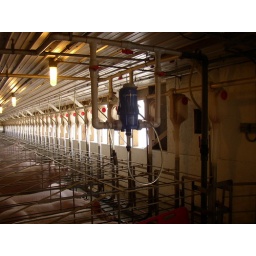
Dosatron in a pig house 3